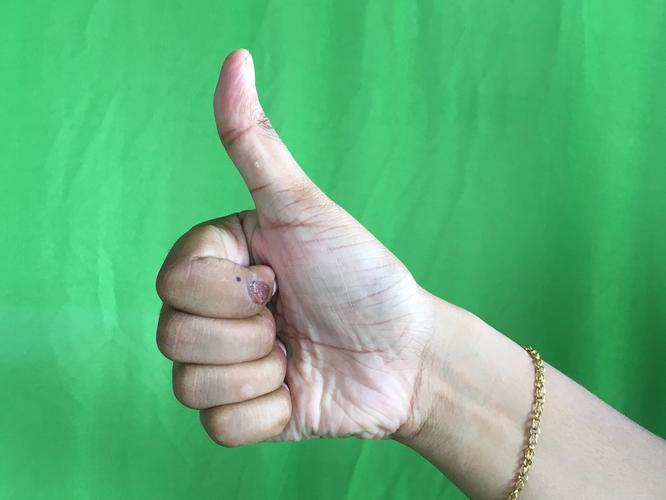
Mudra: Sikharam
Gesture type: single_hand